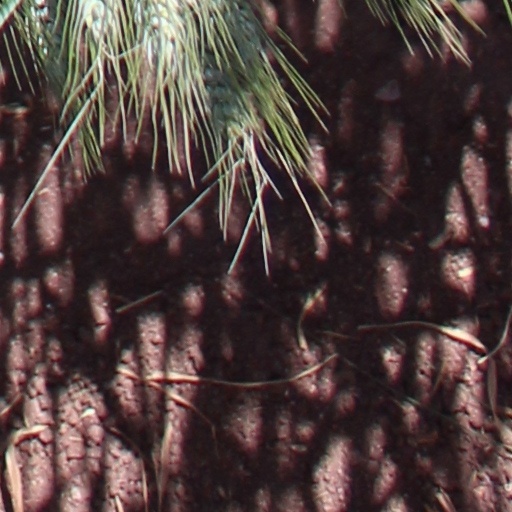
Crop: wheat